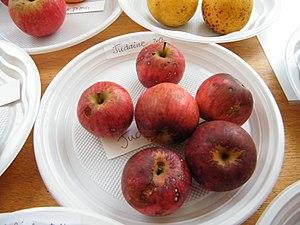
Judaine, pomme à cidre, Mons-Boubert, Somme, Fr, expo du 29-10-2017 (14).
Judaine est le nom d'un cultivar de pommier domestique, destiné à la production de cidre.